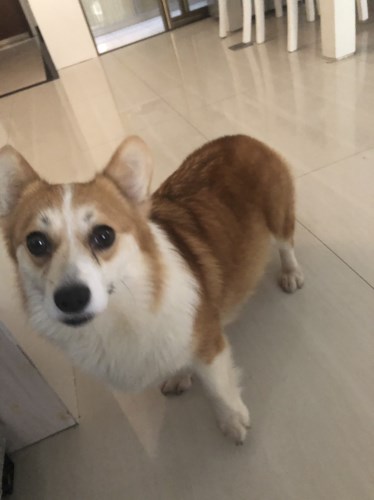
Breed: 2909-n000116-Cardigan